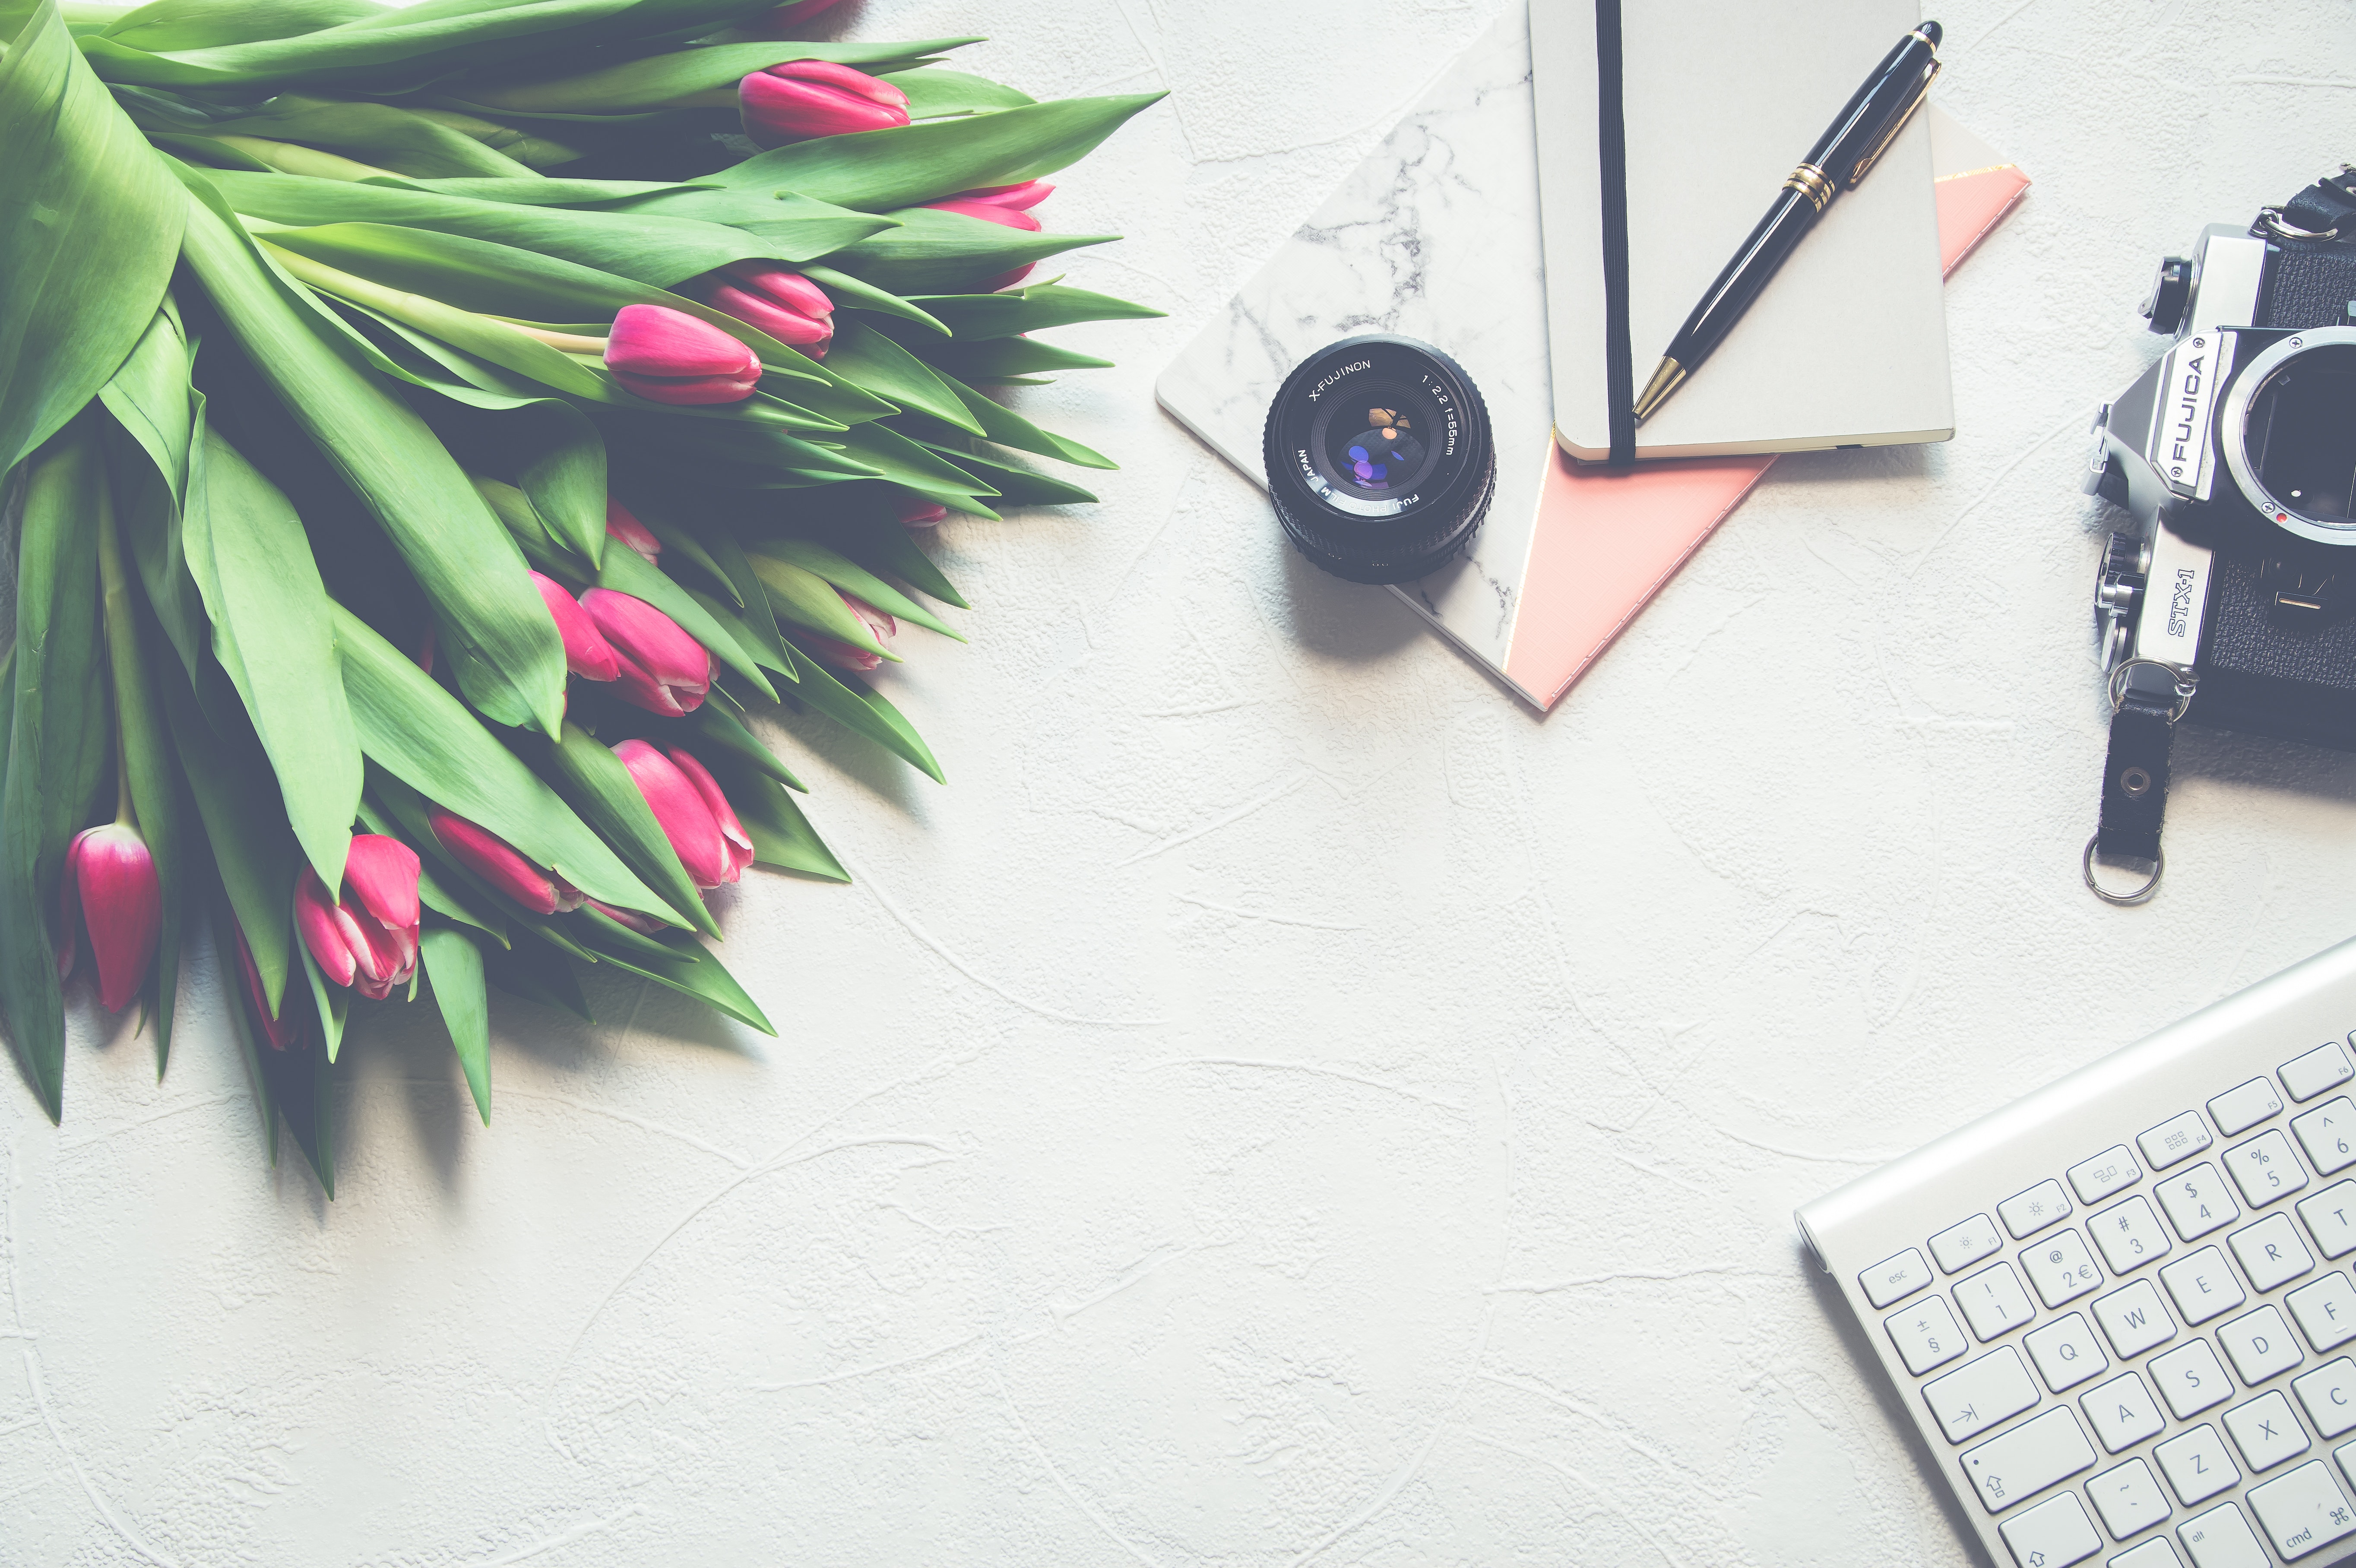
pink, leaf, plant, flower, technology, paper, magenta, graphic design